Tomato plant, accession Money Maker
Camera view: vertical (180 deg); turntable rotation: 120 degrees
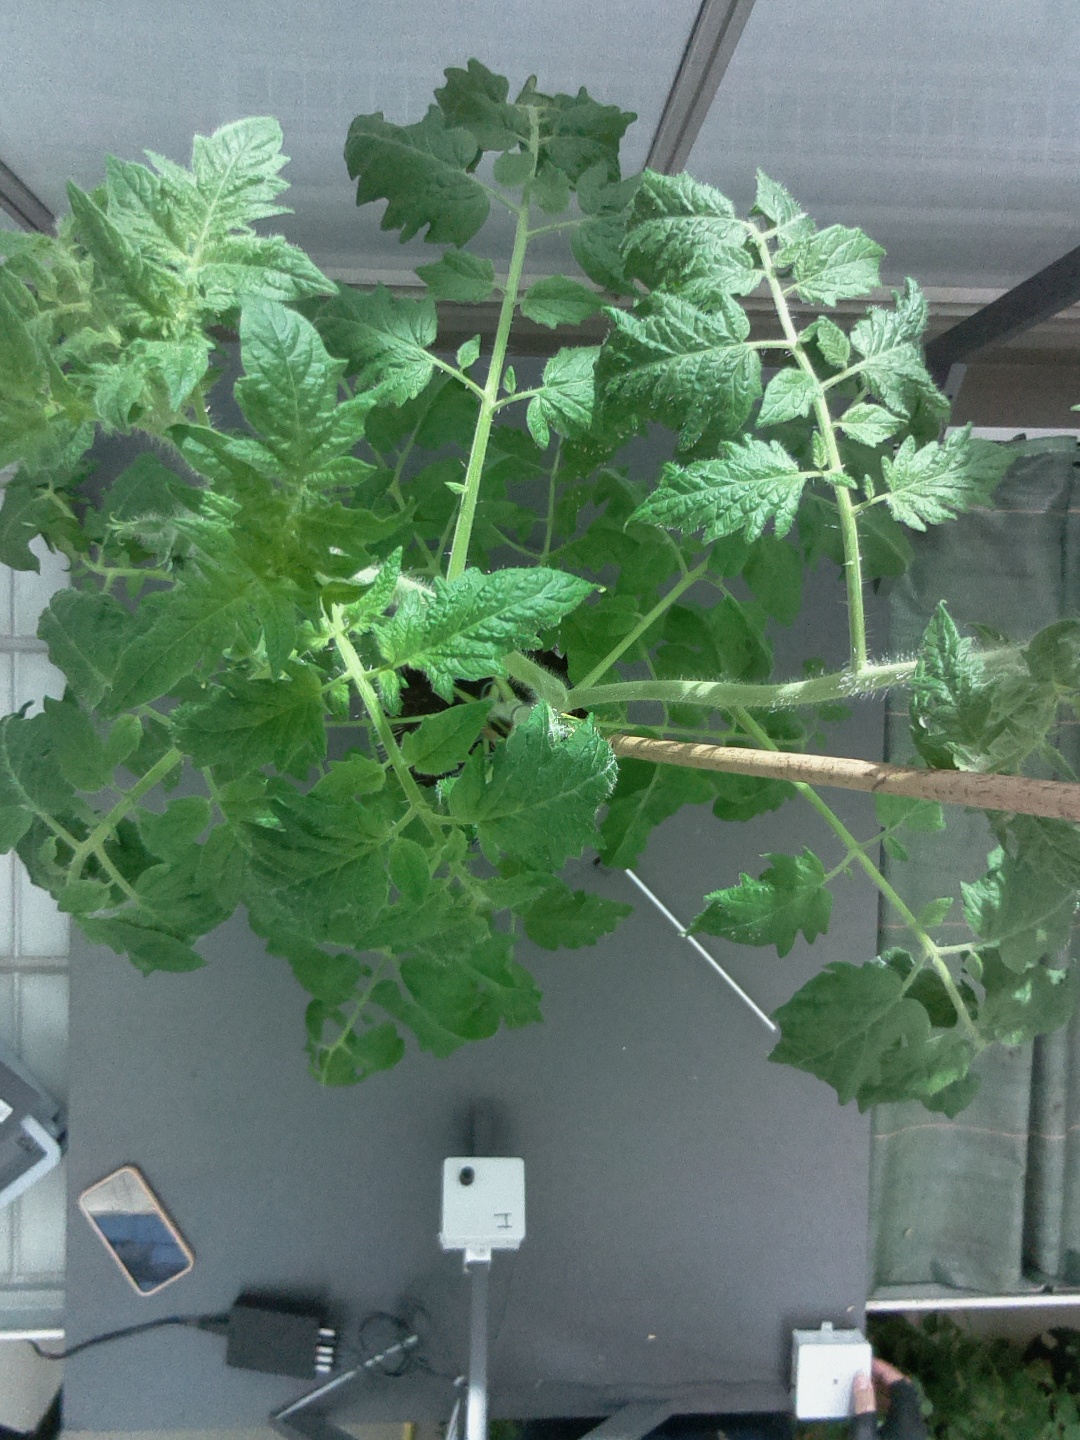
BBCH growth stage 63: 30%-40% of flowers open